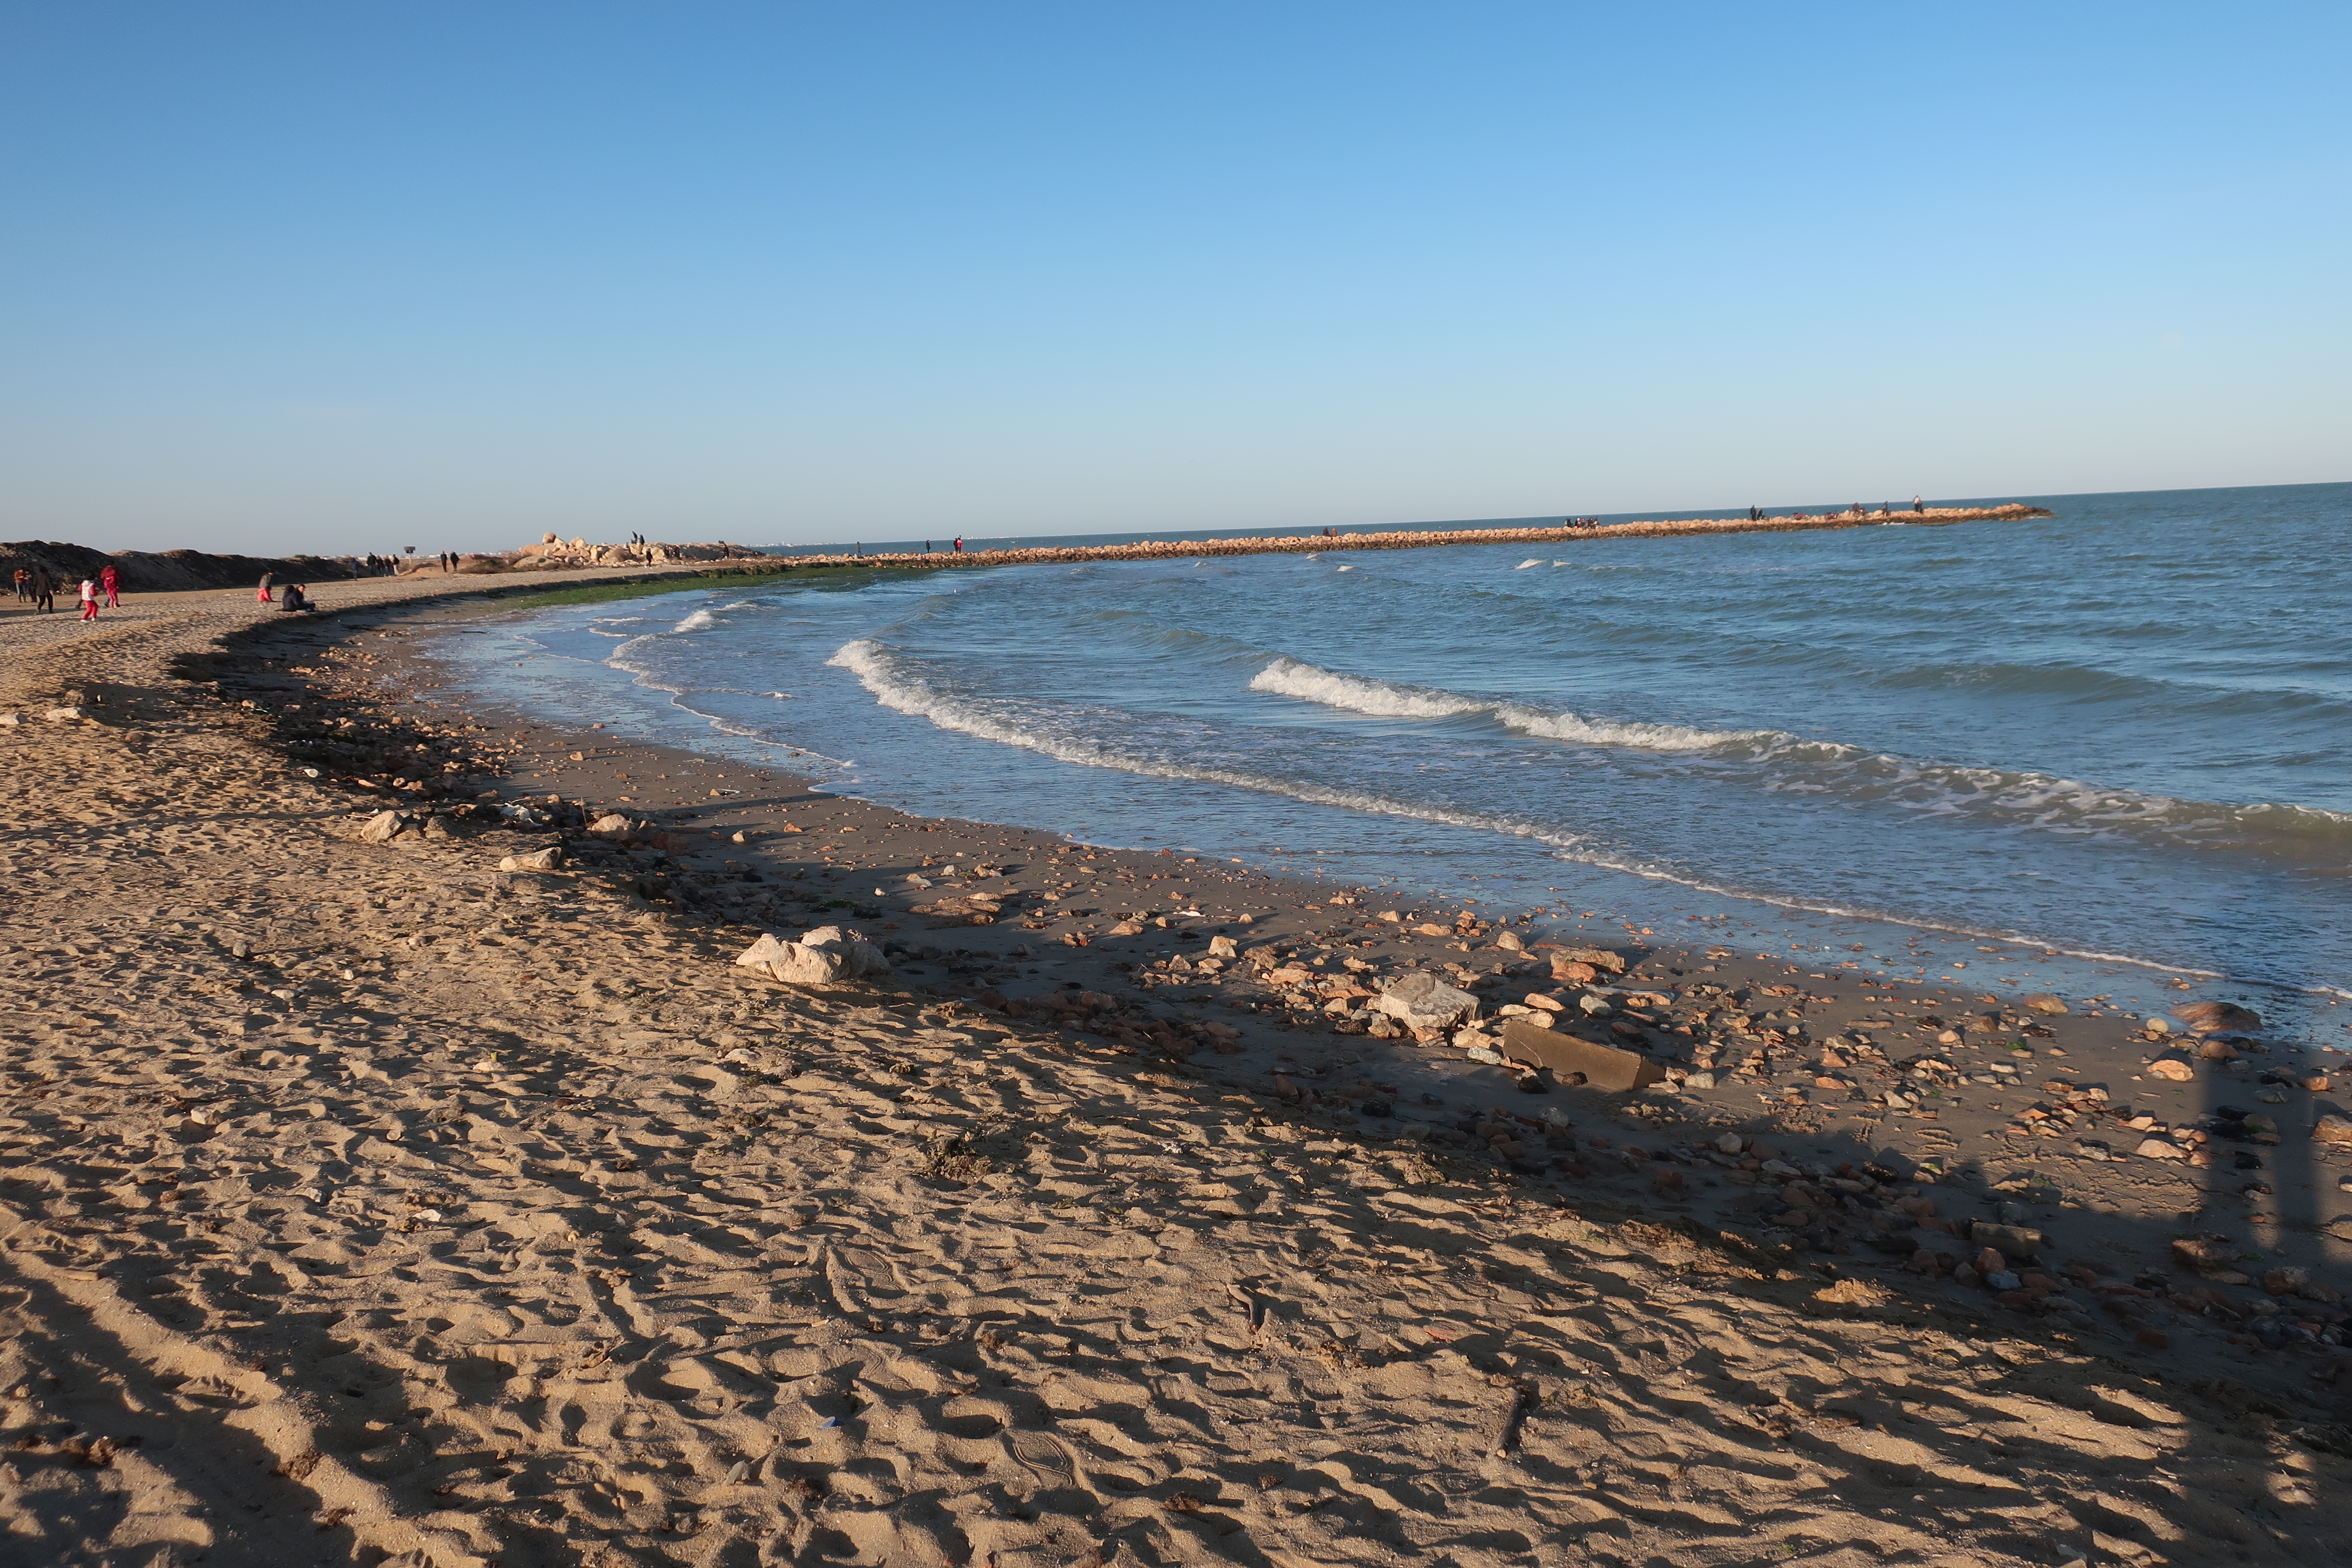
sea, beach, dock, boat, ship, vehicle, equipment, industrial, industry, port, waterway, crane, watercraft, fishing vessel, dredging, freight transport, water, sky, water resources, azure, coastal and oceanic landforms, wood, sunlight, bank, tree, horizon, natural landscape, wind wave, landscape, calm, shore, sand, headland, geology, coast, rock, lake, soil, wave, wilderness, evening, ocean, bay, street light, reflection, tide, channel, tropics, sound, cape, wetland, cloud, inlet, road, Raised beach, mudflat, reservoir, vacation, winter, shoal